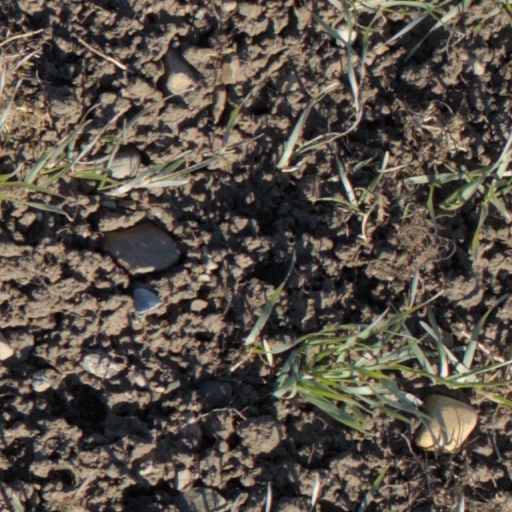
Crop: wheat